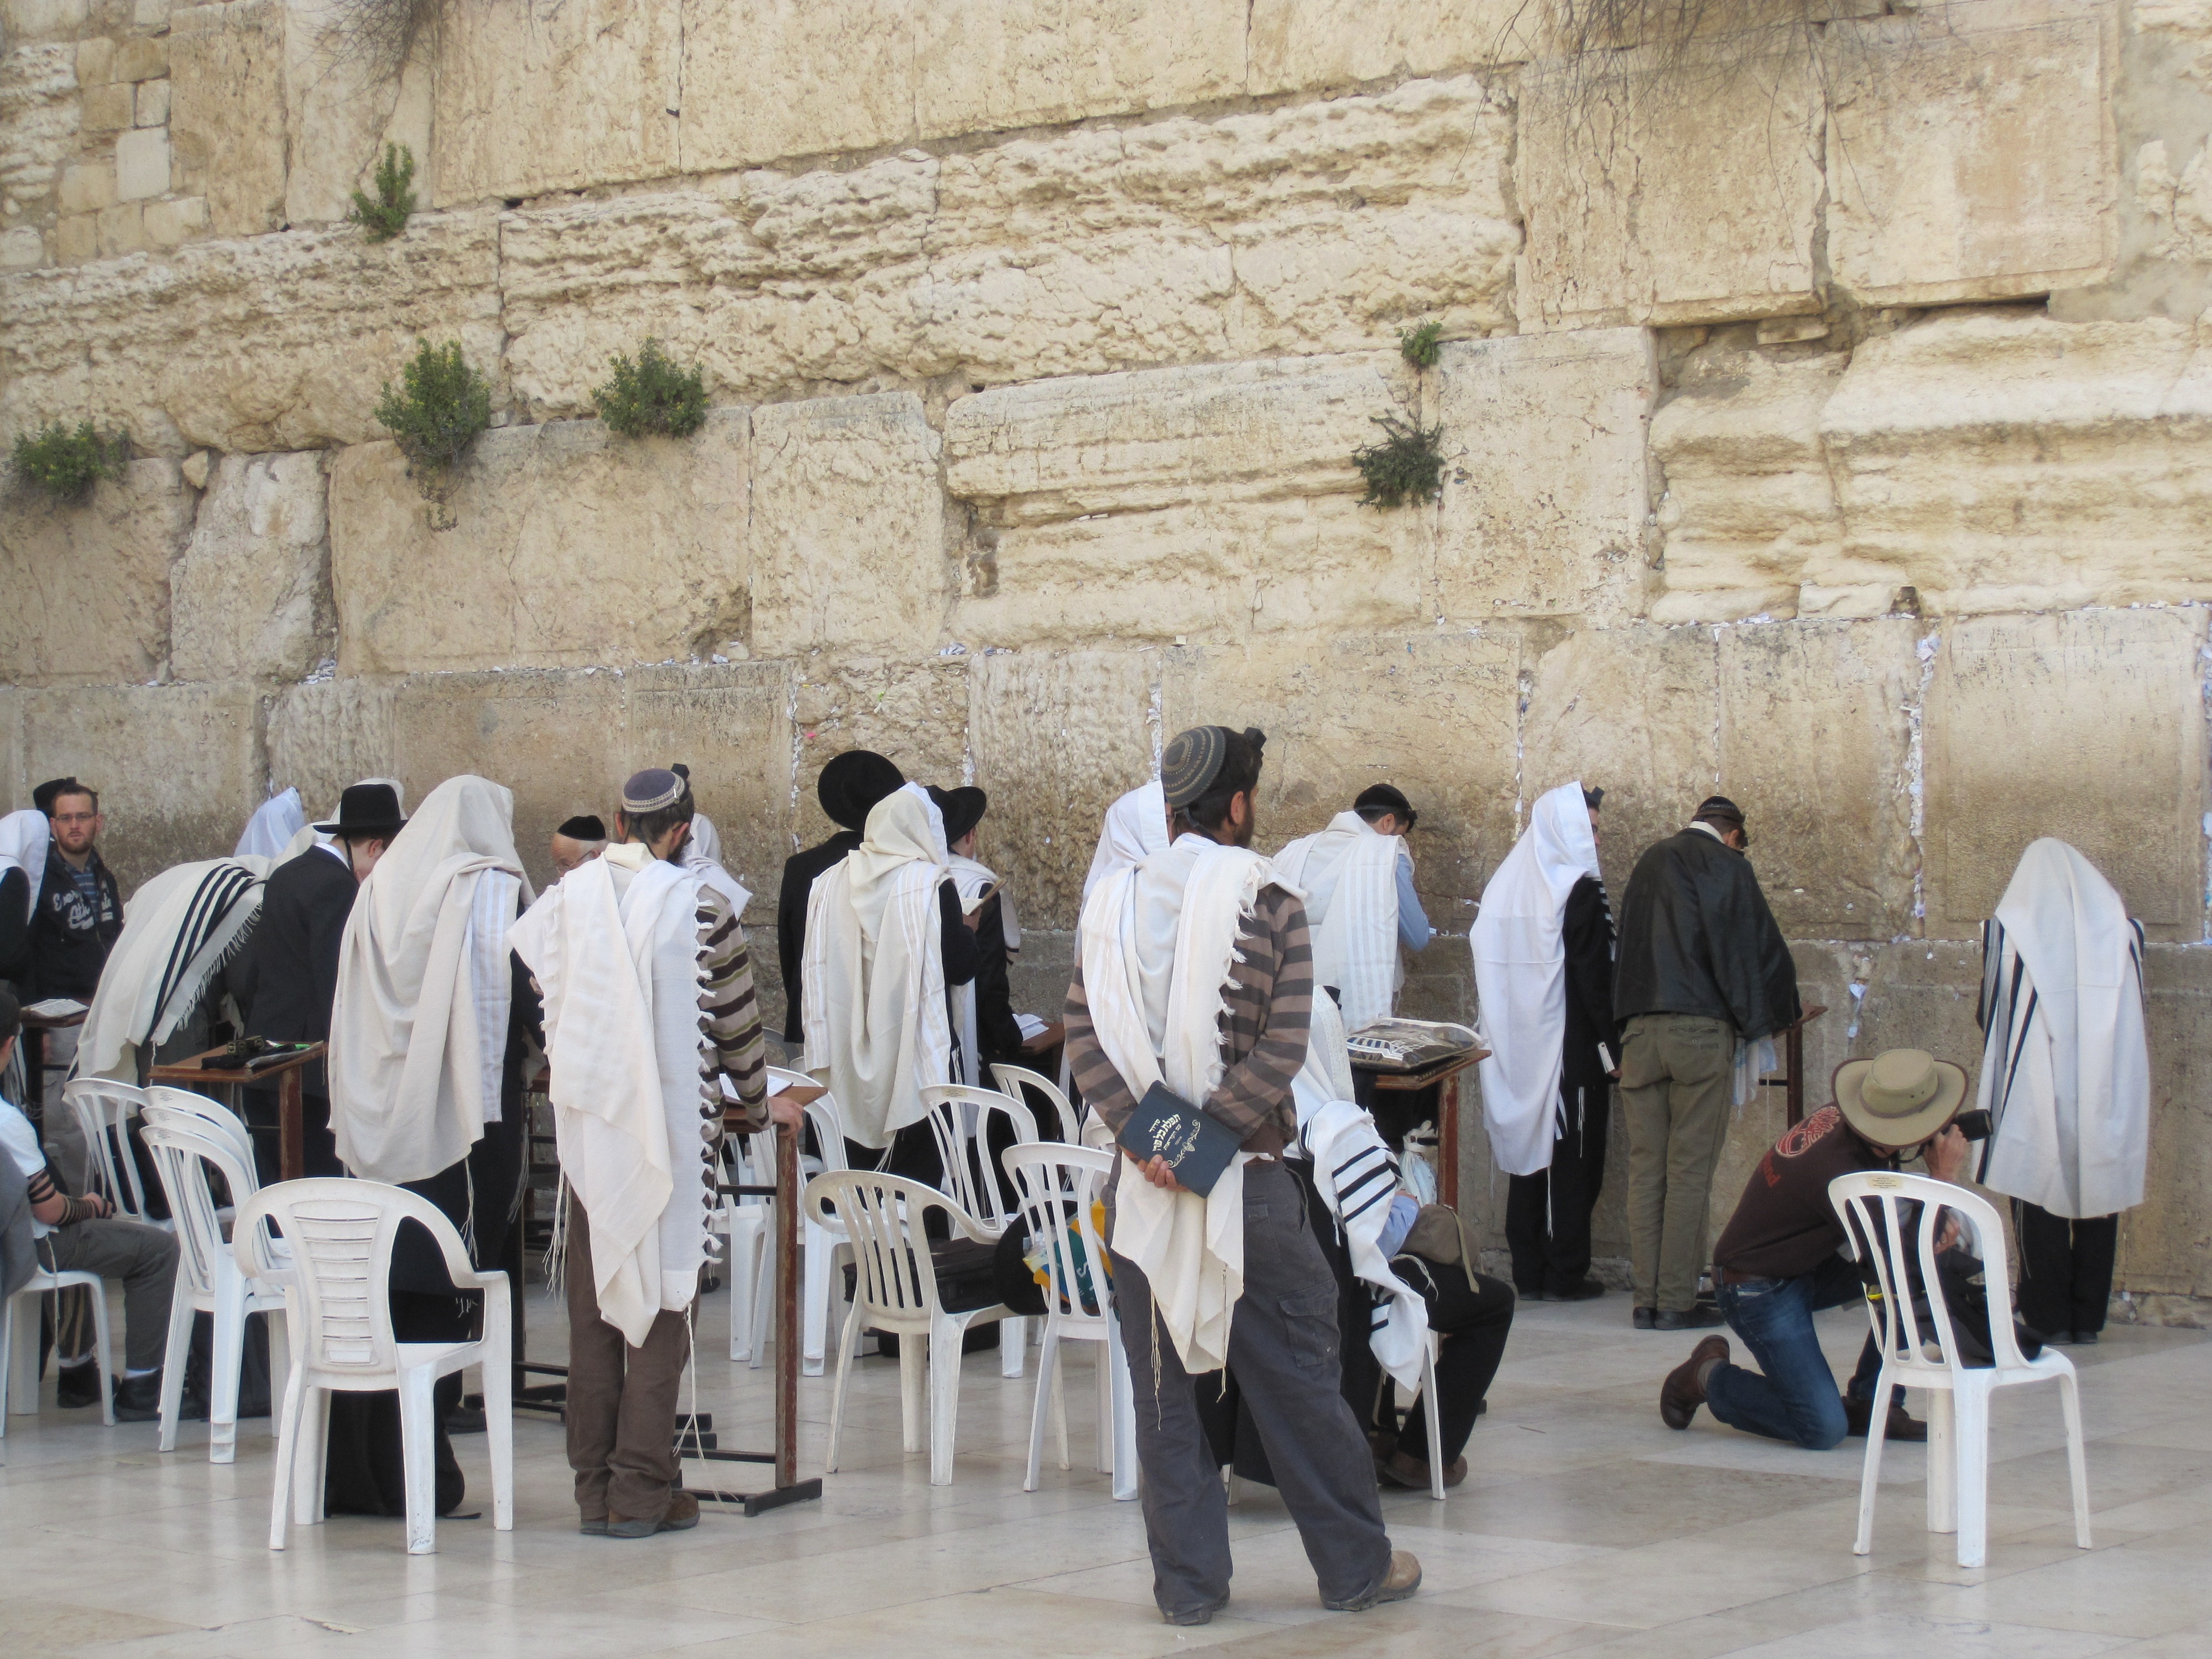
religion, tourism, praying, pray, religious, temple, worship, holy, orthodox, jerusalem, israel, jewish, jew, judaism, wailing wall